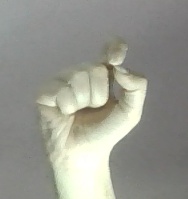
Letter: fa